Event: Nepal Earthquake
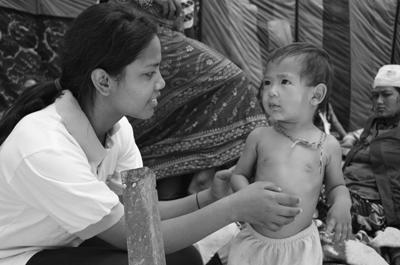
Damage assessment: no_damage